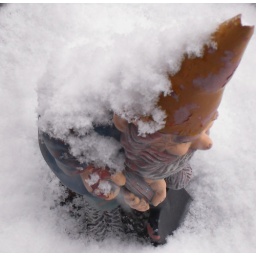
Gnome with the top of his hat chewed off by a cat